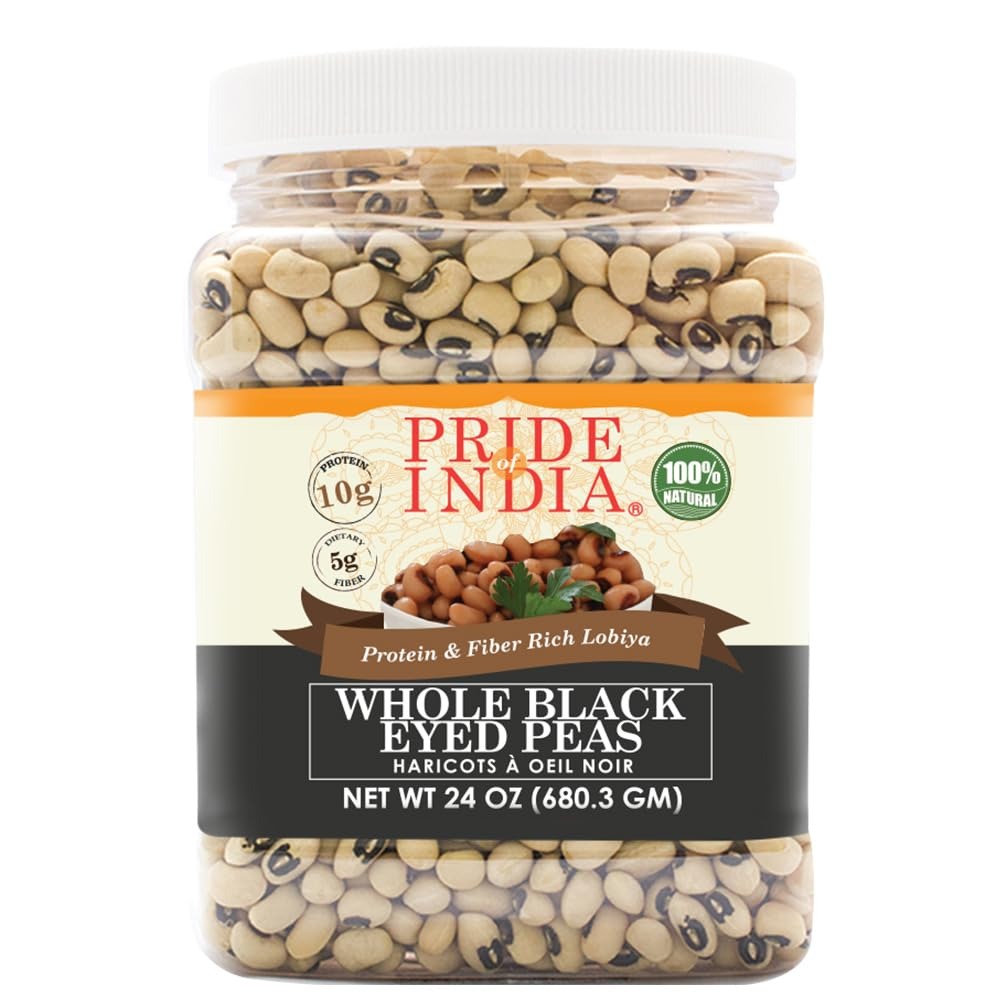
Item Name: Pride Of India - PACK of 6 - Indian Whole Dark Kidney Beans - Protein & Fiber Rich Rajma, 3 Pound Jar
Bullet Point 1: 100% Natural & Healthy Indian Grown Whole Dark Red Kidney Beans - 3 Pounds (48 Ounces)
Bullet Point 2: Protein, Iron & Fiber Rich - 11 grams Protein & 11 grams Dietary Fiber Per Serving- Washed Clean
Bullet Point 3: Soft Texture, Fast Cooking & Easy to Digest - Use 3 Cups of water per 1 Cup of lentils
Bullet Point 4: 6 PACK - Sold in Sealed Food grade gourmet Pet plastic jars - Approx. 16 Servings per Jar
Bullet Point 5: GMO FREE, GLUTEN FREE, VEGAN, BPA FREE, CHOLESTEROL FREE
Product Description: Pride Of India's nutritious range of lentils are naturally cultivated in the humid and temperate areas of India for small periods every year using the best farming practices. The split lentils are easy to digest and are a great source of protein, fiber, and iron. Our lentils can be consumed independently as well as in combination with rice and bread.
Value: 288.0
Unit: Ounce

Price: 67.99